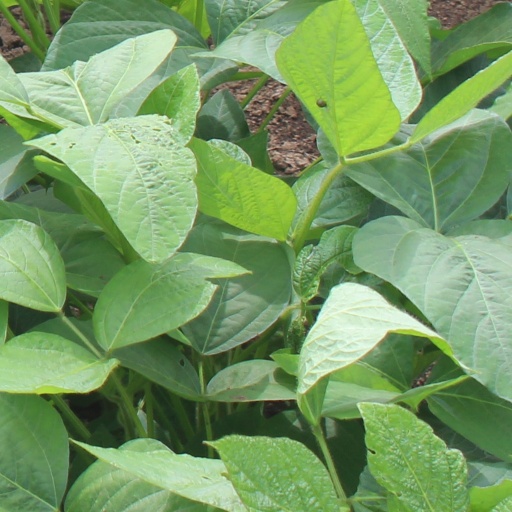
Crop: soybean